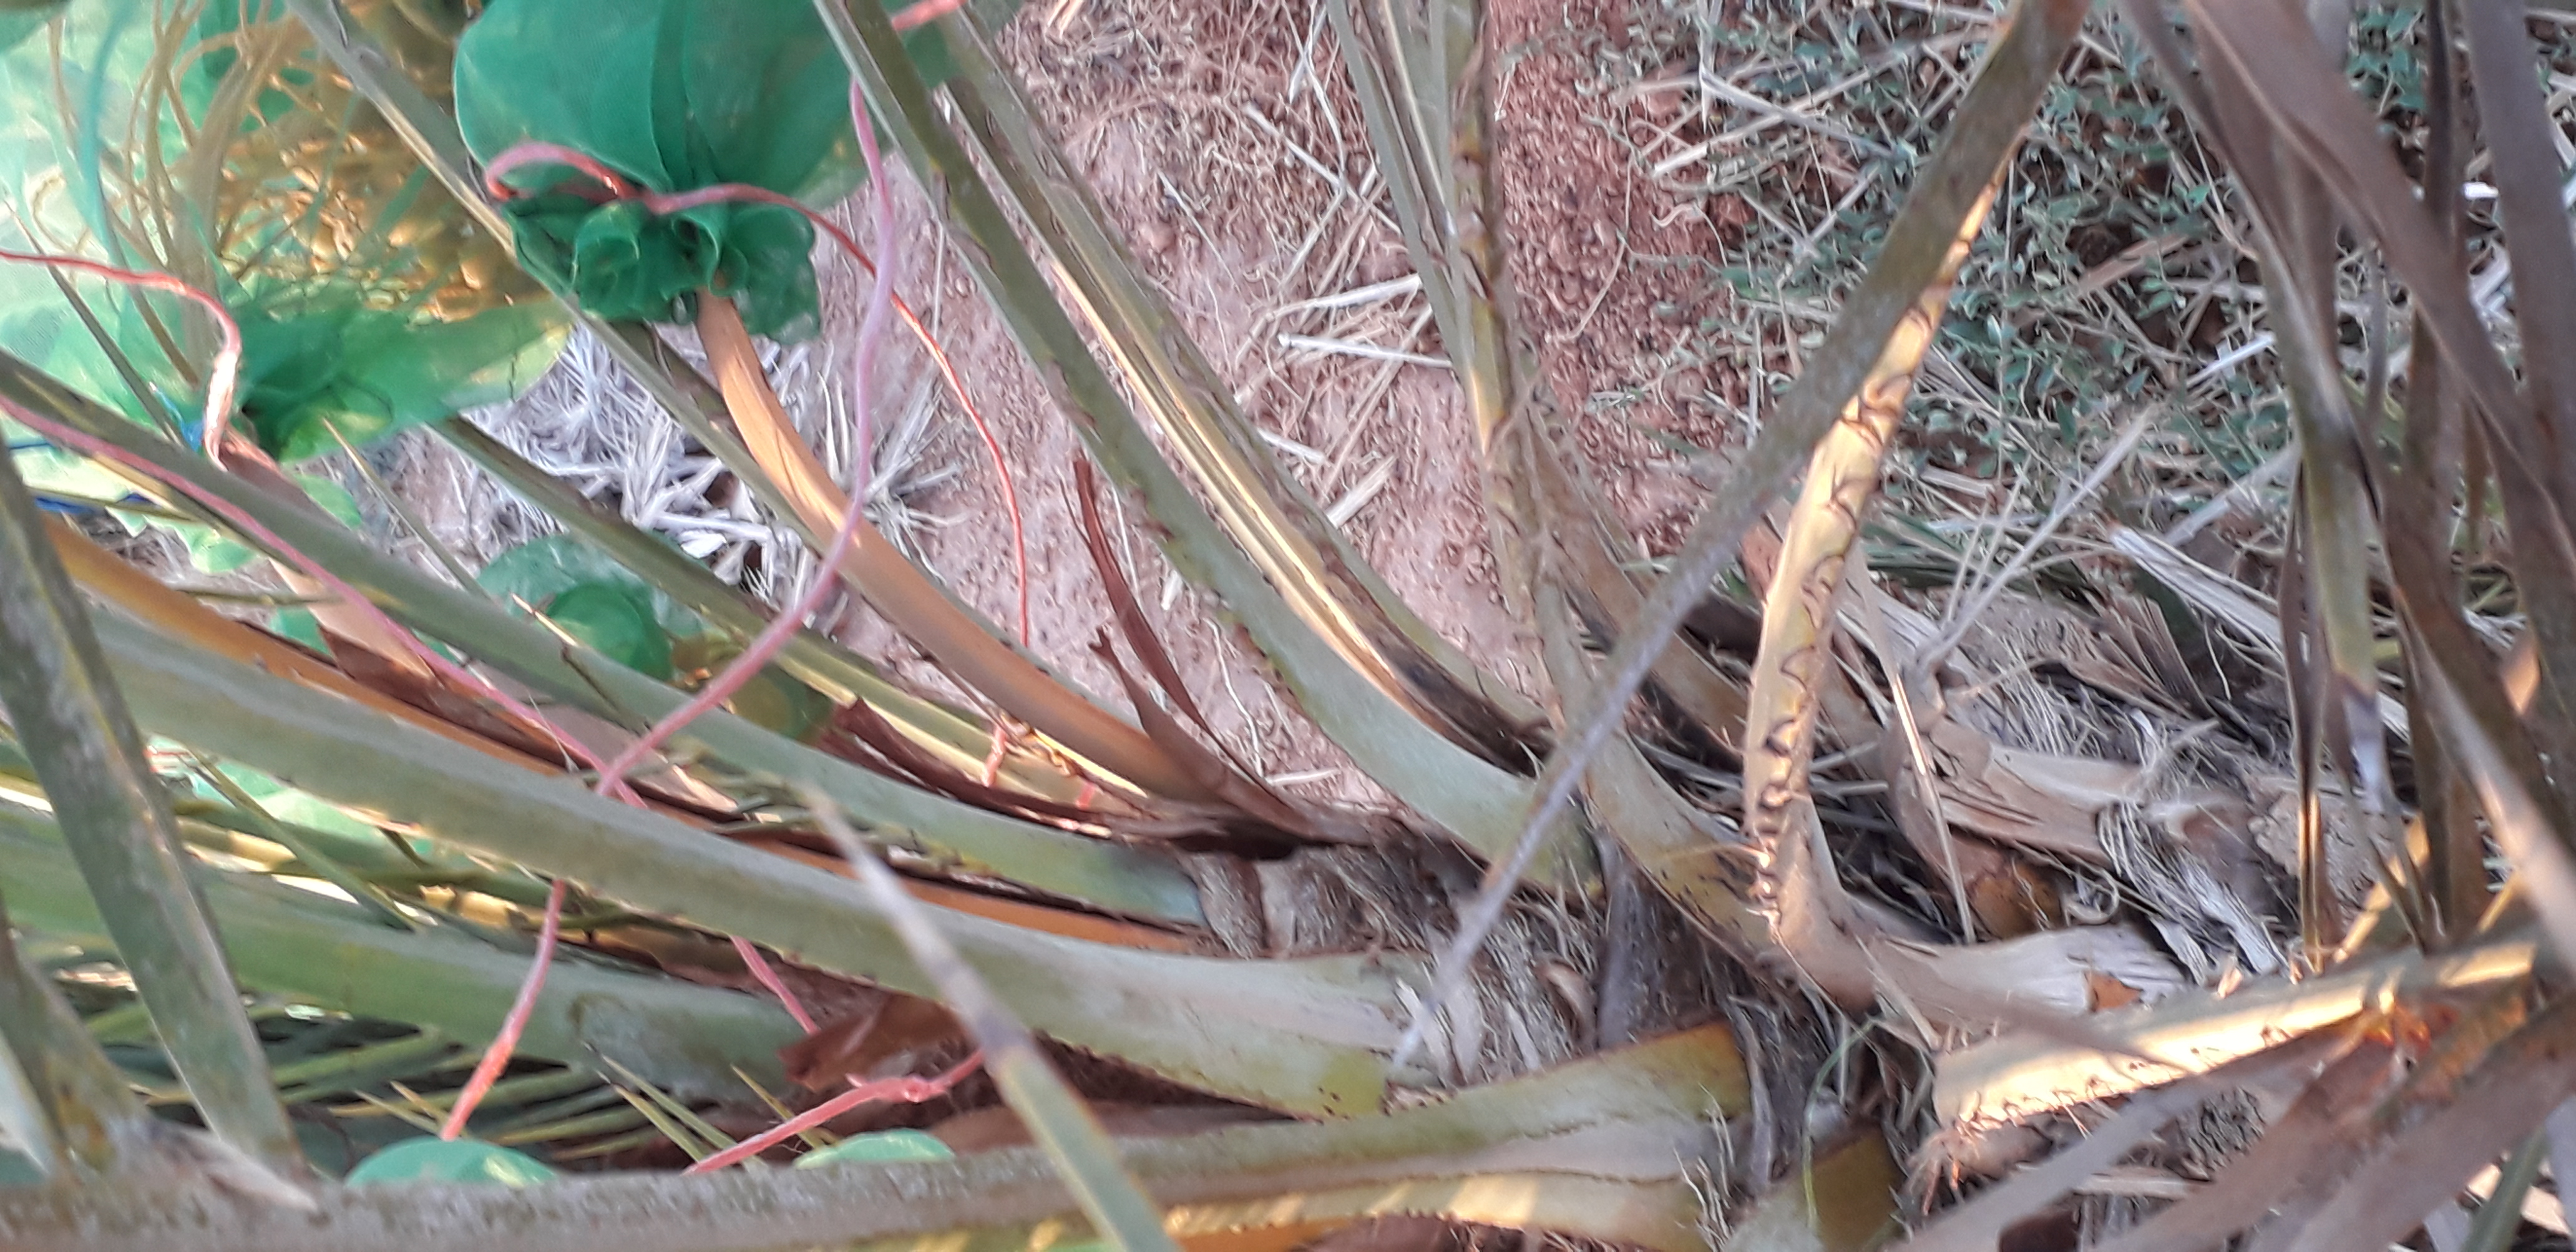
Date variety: Boumajhoul